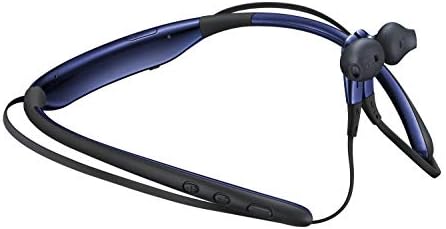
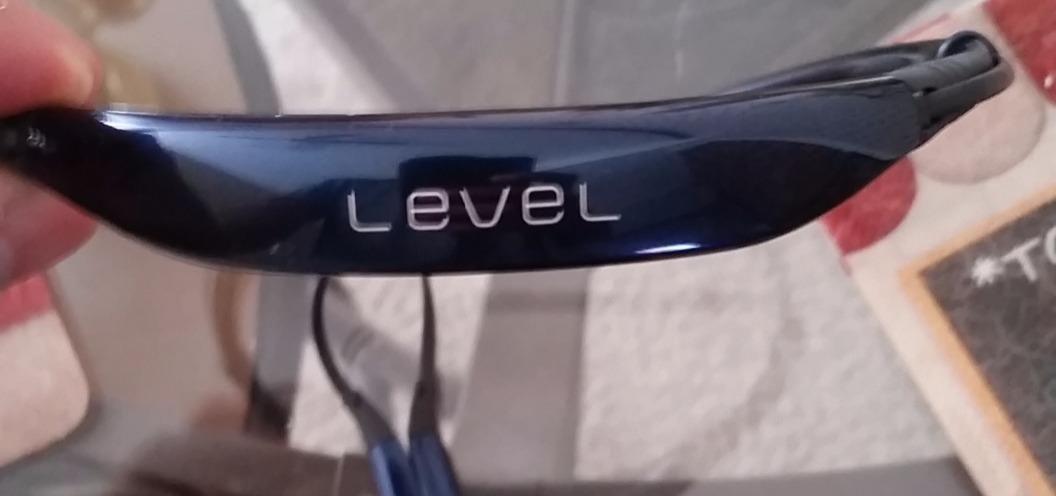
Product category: headphones
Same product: yes